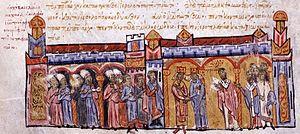
Zoé Porphyrogénète, née vers 978 et morte en juin 1050, est une impératrice byzantine de 1028 à 1050 aux côtés de trois époux, de son fils adoptif et de sa sœur Théodora Porphyrogénète ; elle règne en son nom propre pendant quelques semaines d'avril à juin 1042.